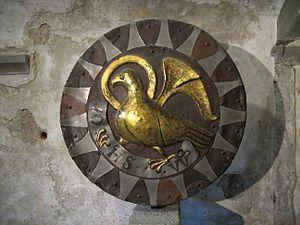
La cathédrale Notre-Dame de Constance est l'ancien siège de l'évêché de Constance, en Allemagne. La première construction de l'édifice remonte aux premiers temps de la création du siège épiscopal, vers l'an 600, et est mentionnée pour la première fois en l'an 780. Elle fut pendant douze siècles le siège de l'évêque de Constance et accueillit les débats du Concile de Constance. Depuis la disparition de l'évêché de Constance en 1821, la cathédrale est utilisée comme église paroissiale.